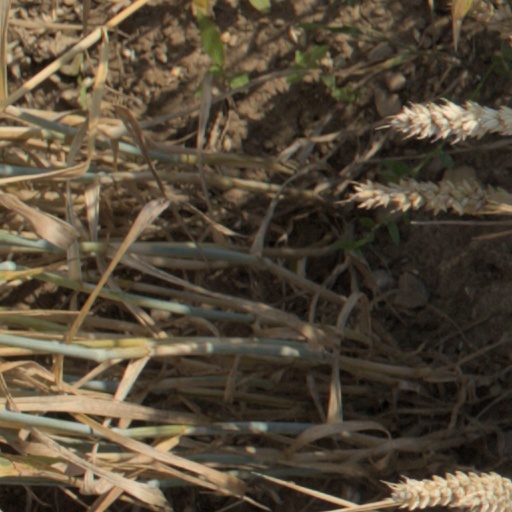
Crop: wheat